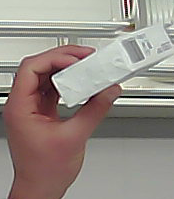
Product: dove_soap